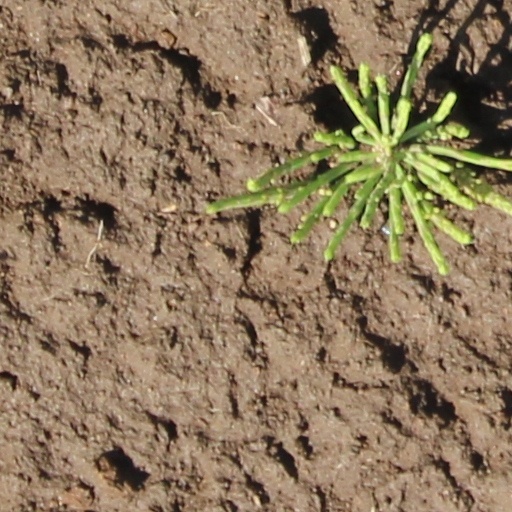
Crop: wheat